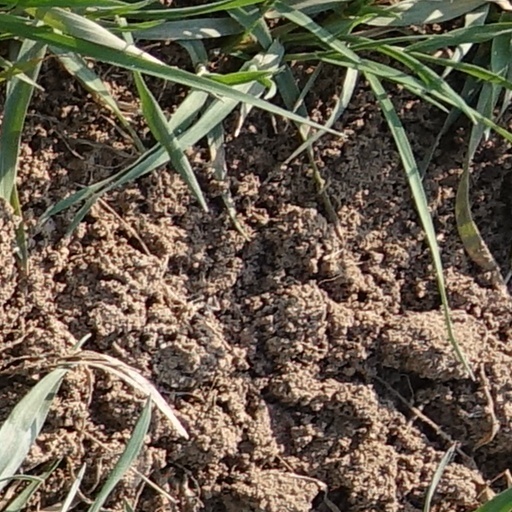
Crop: wheat